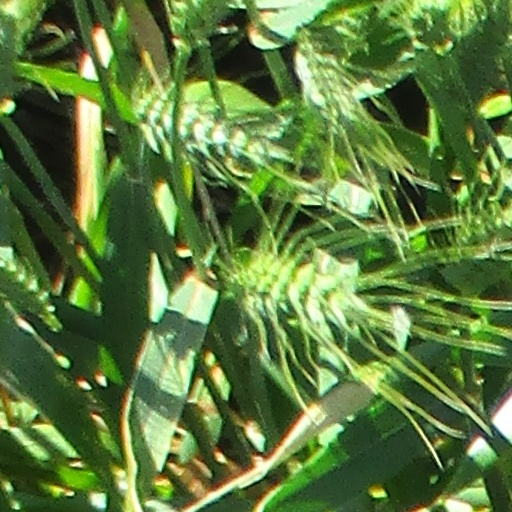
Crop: wheat